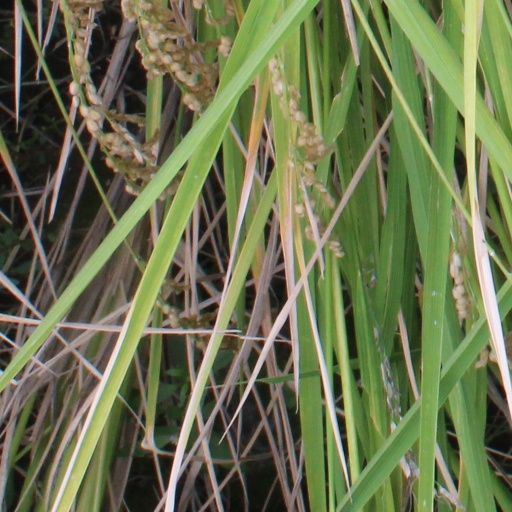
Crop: rice